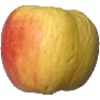
Label: Apple Red Yellow 1